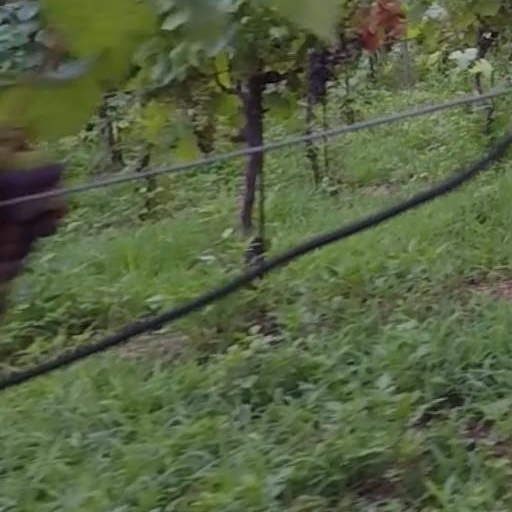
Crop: grape